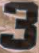
Number: 3